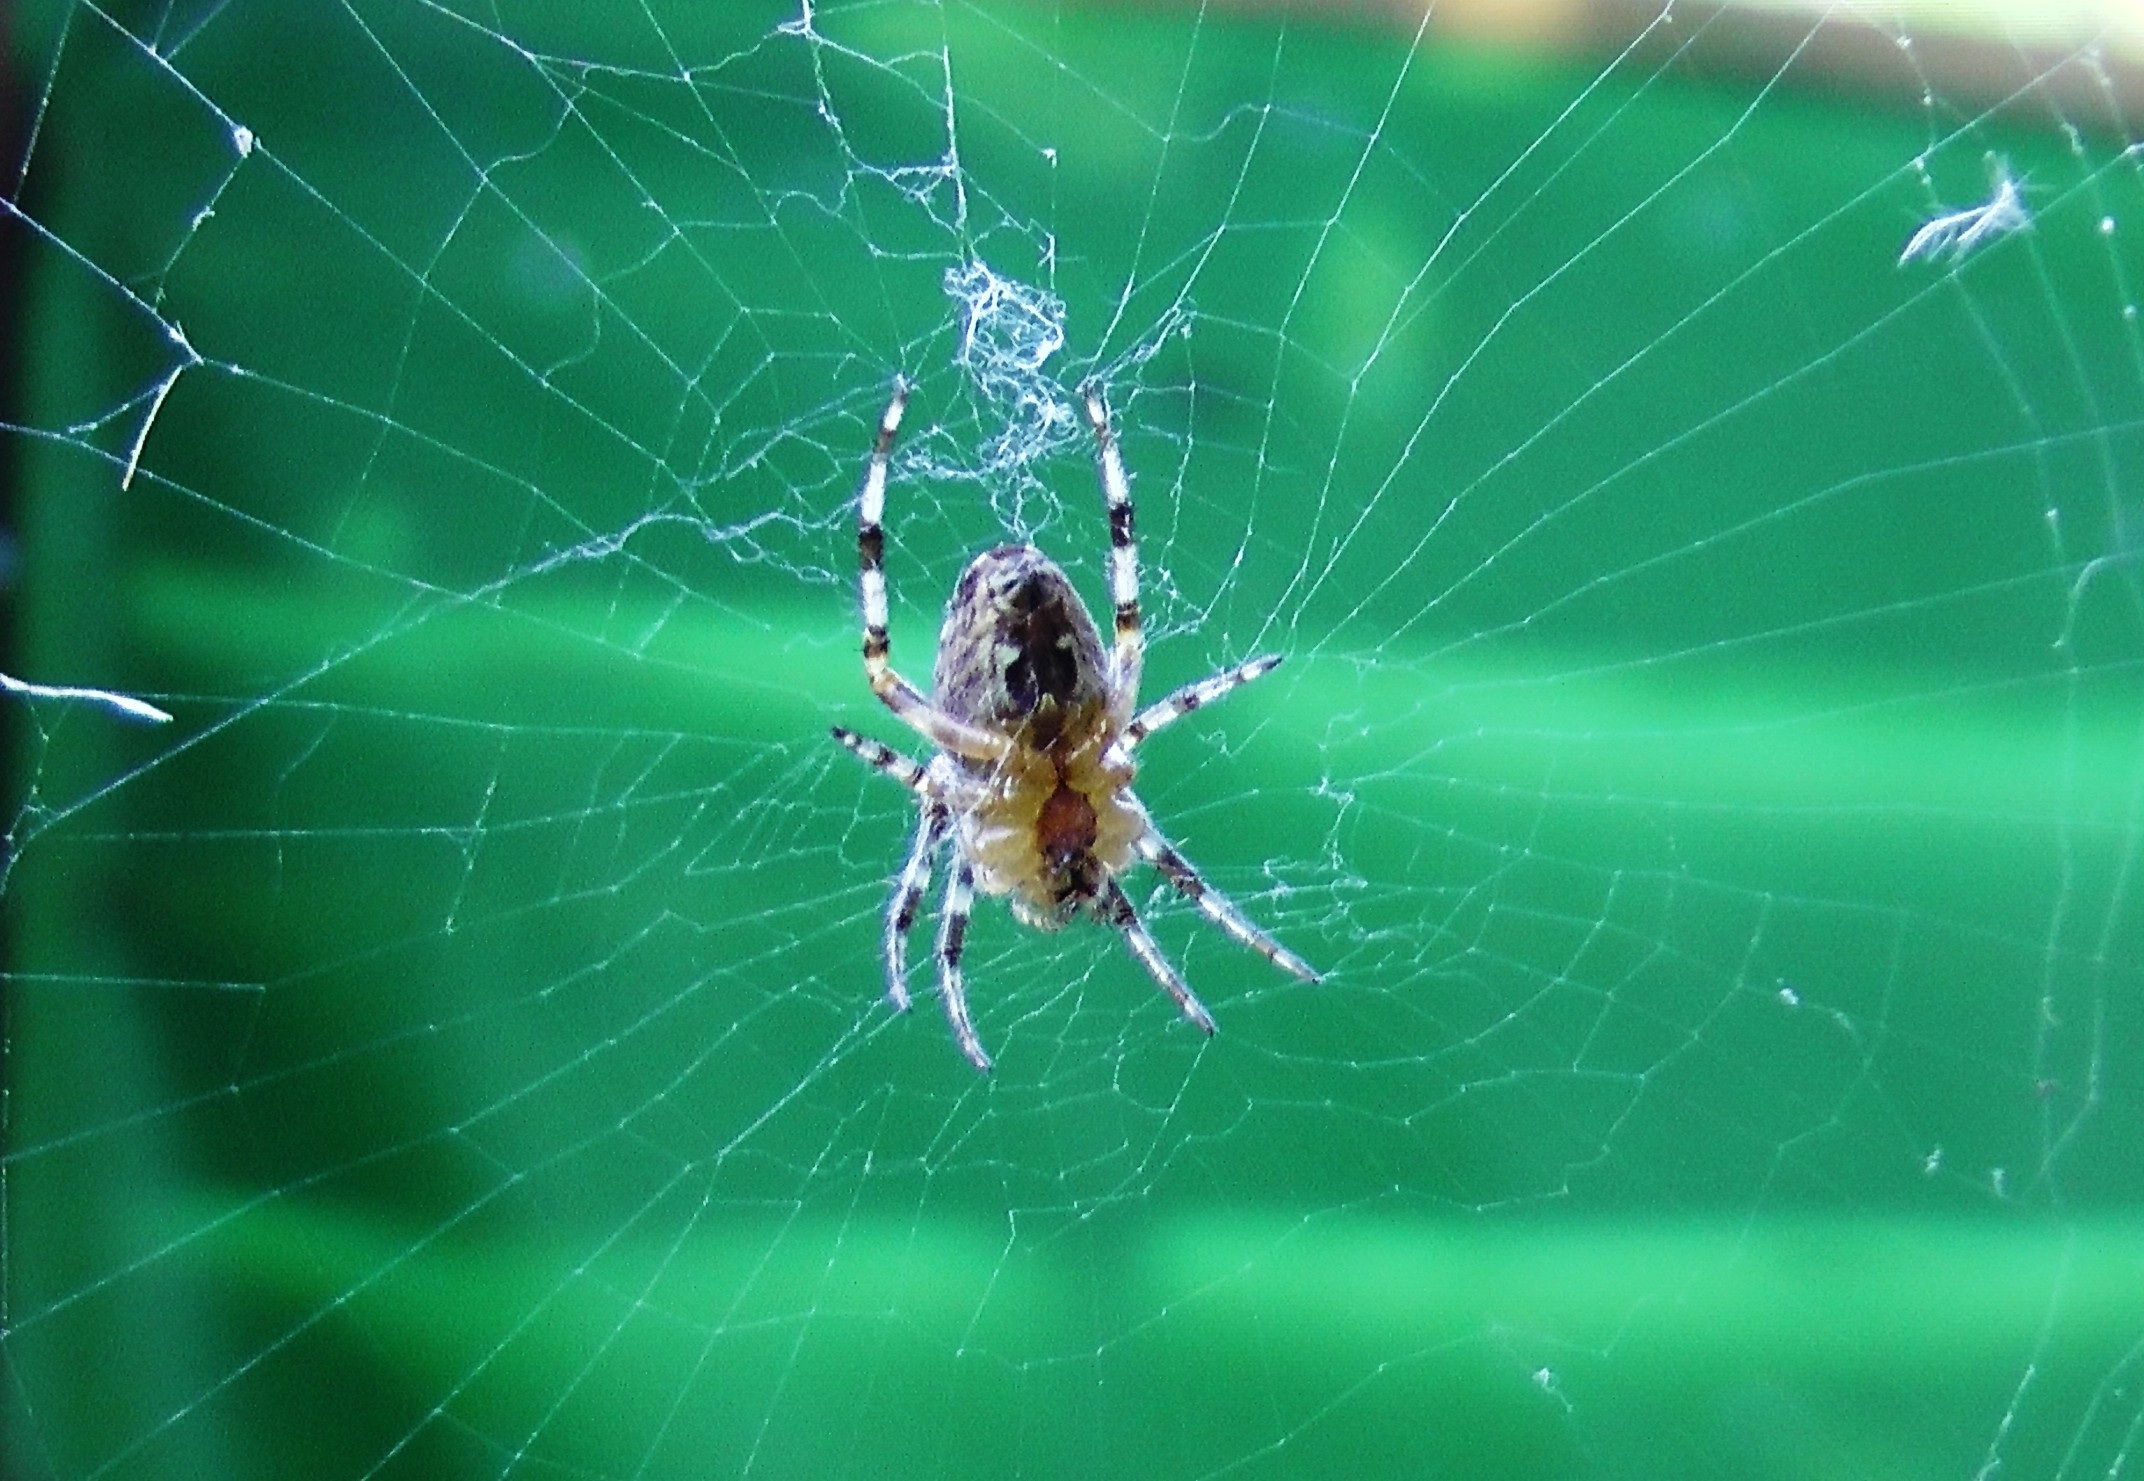
green, insect, biology, close, fauna, material, invertebrate, spider web, cobweb, spider, arachnid, argiope, macro photography, arthropod, european garden spider, araneus, orb weaver spider